Kindle Store

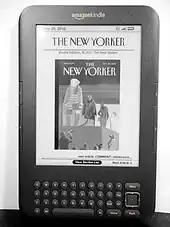
"The New Yorker" digital subscription via the Kindle Store

The Kindle Store is an online e-book e-commerce store operated by Amazon as part of its retail website and can be accessed from any Amazon Kindle, Fire tablet, or Kindle mobile app. At the launch of the Kindle in November 2007, the store had more than 88,000 digital titles available in the U.S. store. This number increased to more than 275,000 by late 2008 and exceeded 765,000 by August 2011. In July 2014, there were over 2.7 million titles available. As of March 2018, there are over six million titles available in the U.S. Content from the store is purchased online and downloaded using either Wi-Fi or Amazon's Whispernet to bring the content to the user's device. One of the innovations Amazon brought to the store was one-click purchasing which allowed users to quickly purchase an e-book. The Kindle Store uses a recommendation engine that looks at purchase history, browsing history, and reading activity, and then suggests material it thinks the user will like.